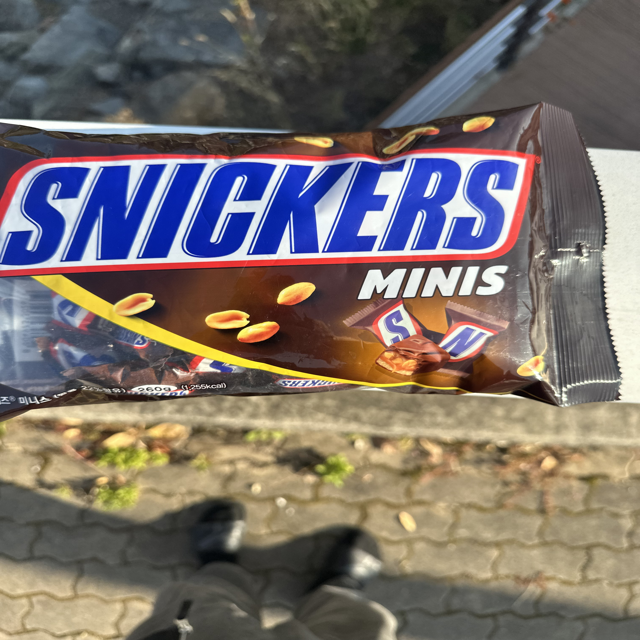
Label: plastics